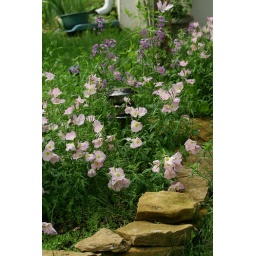
This little bed is right off the deck, it's terraced and hasa small in ground birdbath with running water.